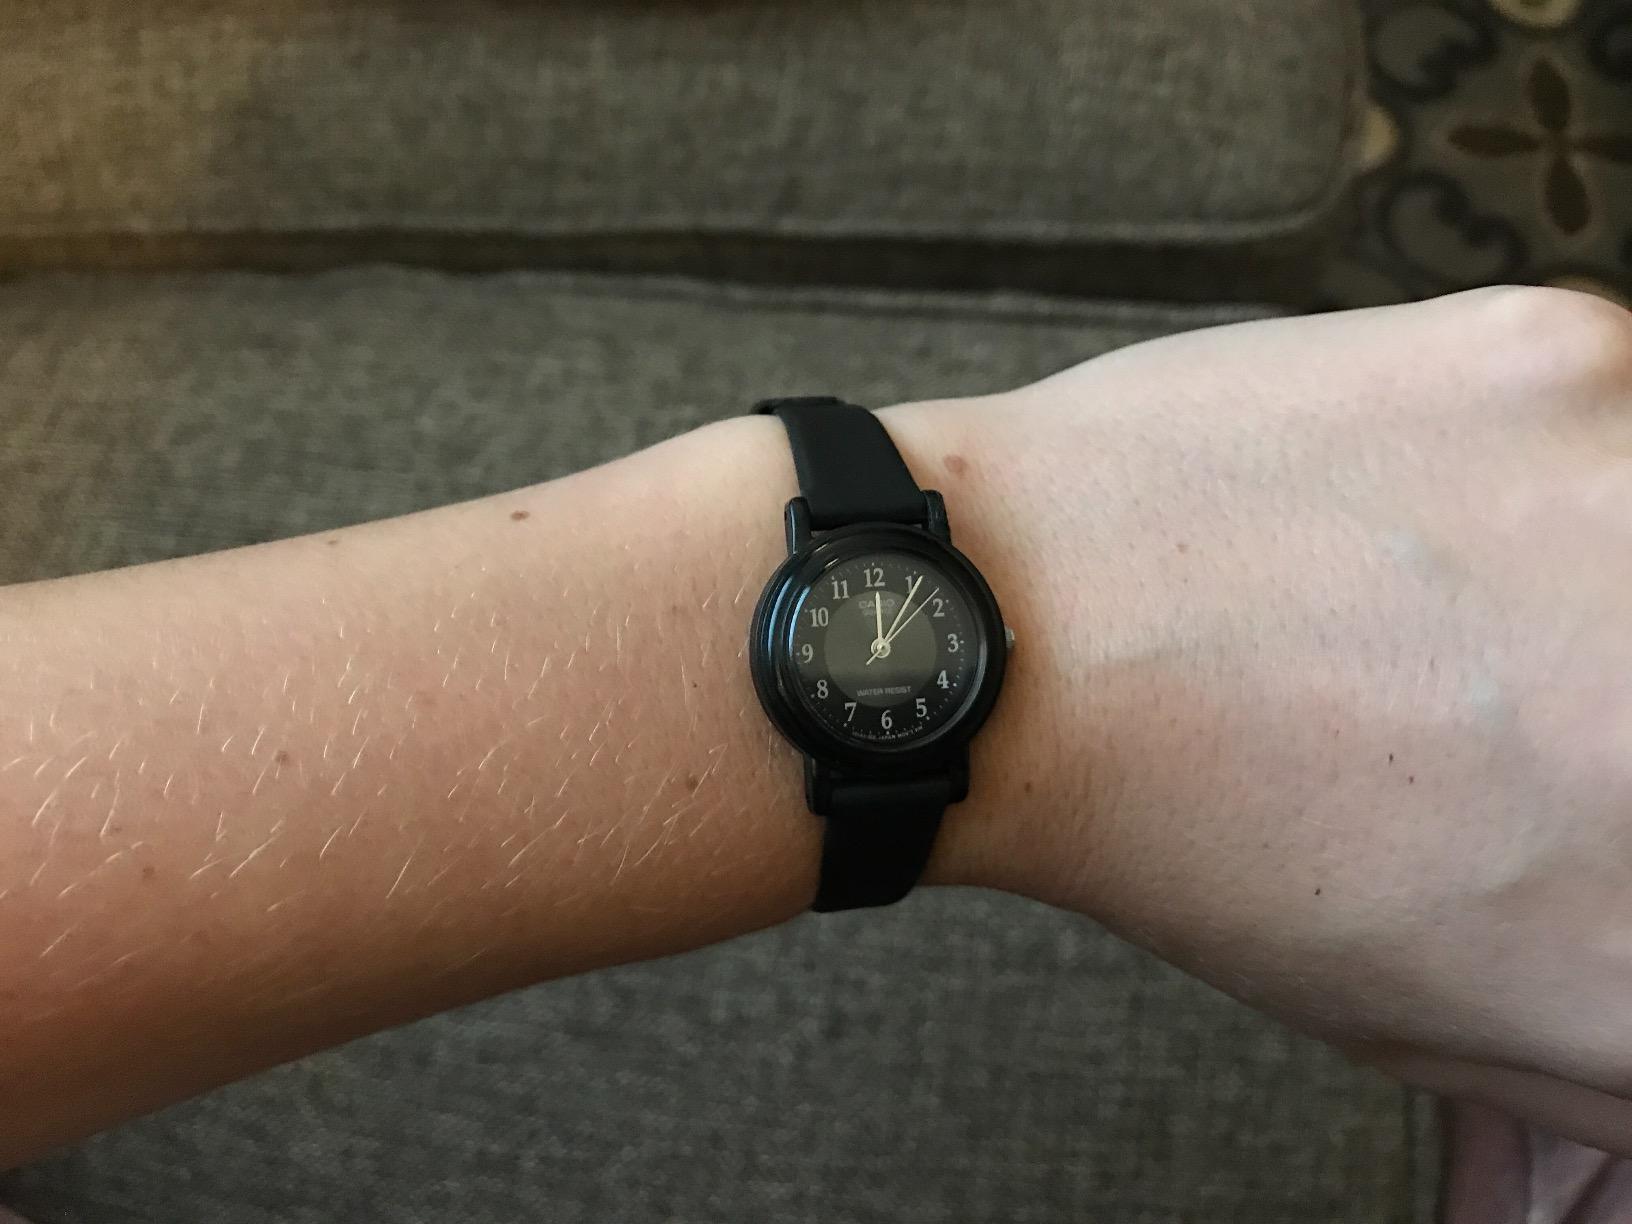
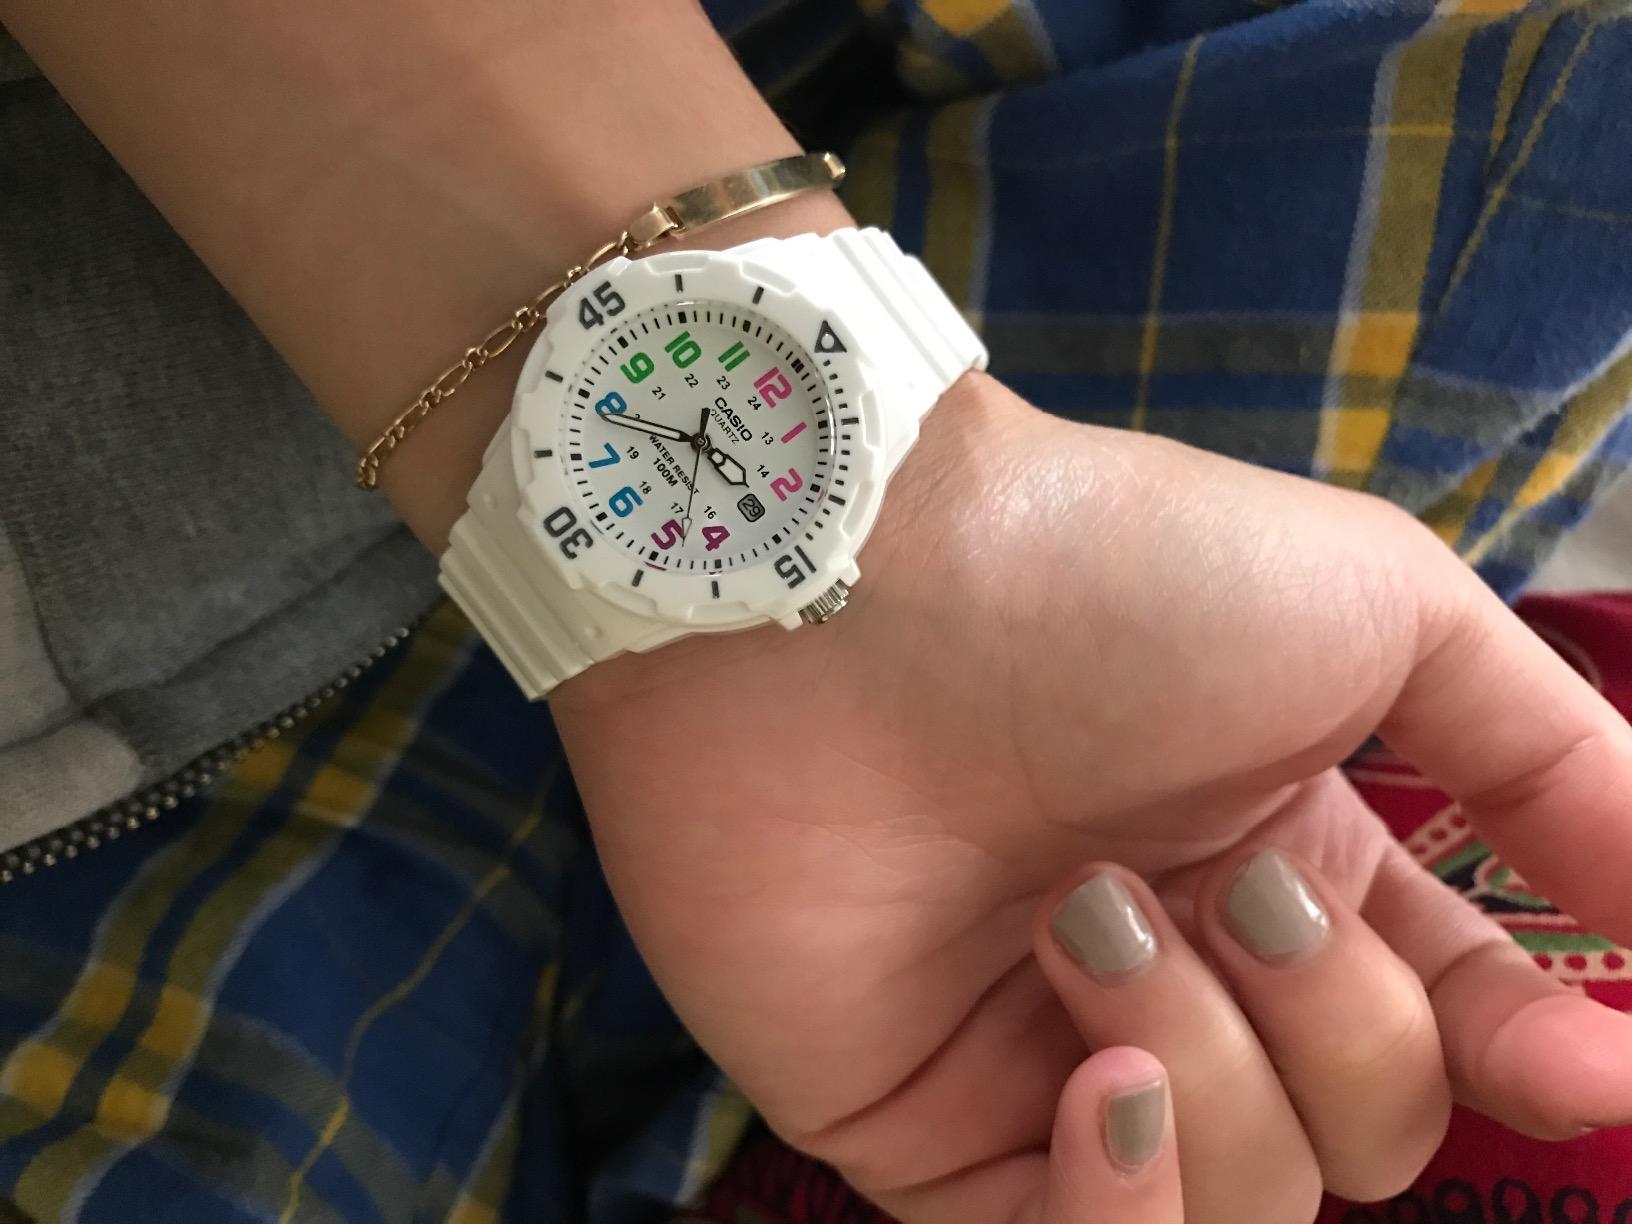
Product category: accessories_watch
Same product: no